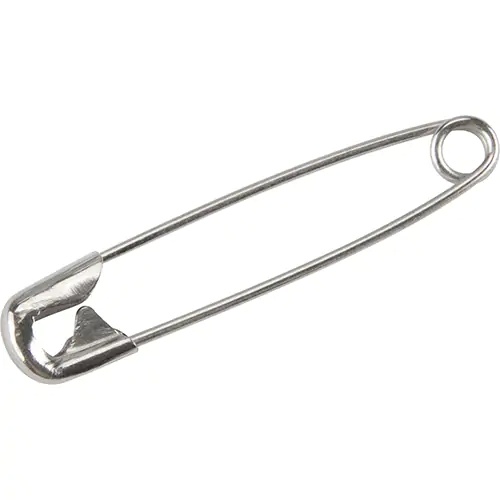
SAFETY PINS - #3 (5.1 cm) 144/PACKAGE
Nickel plated safety pins
Brand: Safecross
Category: Arts & Entertainment > Hobbies & Creative Arts > Arts & Crafts > Art & Crafting Tools > Safety Pins